Coral catshark

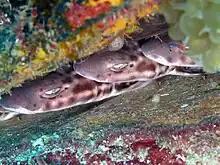
The coral catshark can usually be found resting and hidden in daytime.

The elongated body of the coral catshark allows it to move into and through small spaces in the reef environment, though it does not "crawl" using its pectoral and pelvic fins like the epaulette shark ("Hemiscyllium ocellatum"). It is primarily crepuscular and nocturnal, with active foraging activity beginning in the afternoon and ending before sunrise. During the day, it generally hides under shelter such as reef overhangs or sunken logs, either singly or in groups. Individual sharks may return to the same hiding place on successive days. This species feeds on small benthic invertebrates and bony fishes; captive specimens have been observed lying still and lunging at prey that comes into range.